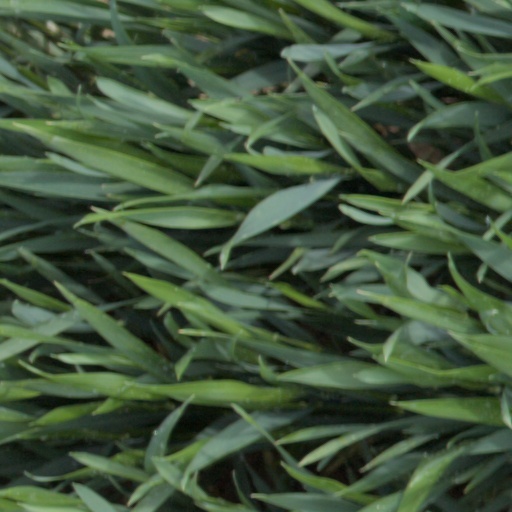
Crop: wheat